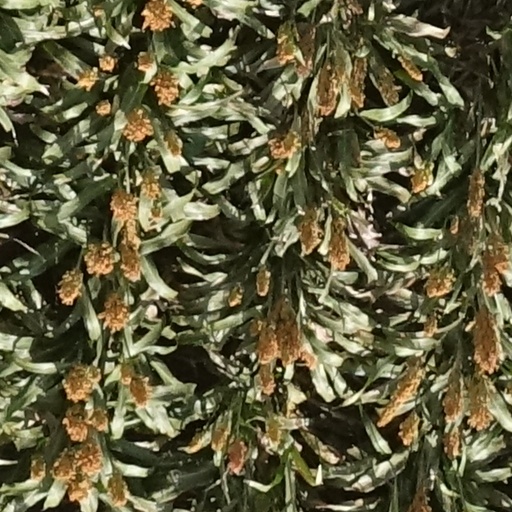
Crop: sorghum